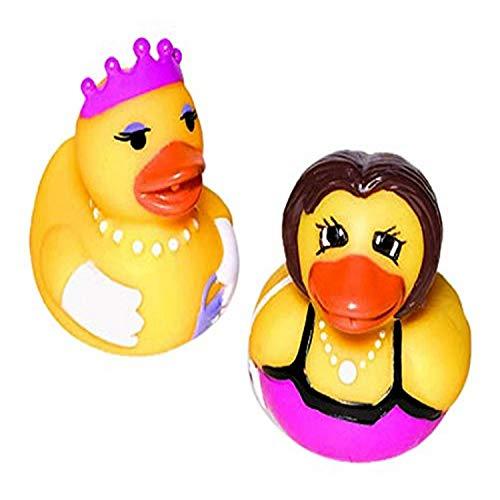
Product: Girl Rubber Ducky | Party Favor
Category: Toys & Games | Party Supplies | Party Favors
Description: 1 rubber ducky.
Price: $6.41
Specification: ProductDimensions:4.4x2.3x2inches|ItemWeight:0.64ounces|ShippingWeight:0.64ounces(Viewshippingratesandpolicies)|DomesticShipping:ItemcanbeshippedwithinU.S.|InternationalShipping:ThisitemcanbeshippedtoselectcountriesoutsideoftheU.S.LearnMore|ASIN:B01FOIU4L2|Itemmodelnumber:392202|Manufacturerrecommendedage:4-12years